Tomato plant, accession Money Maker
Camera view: bottom (45 deg); turntable rotation: 270 degrees
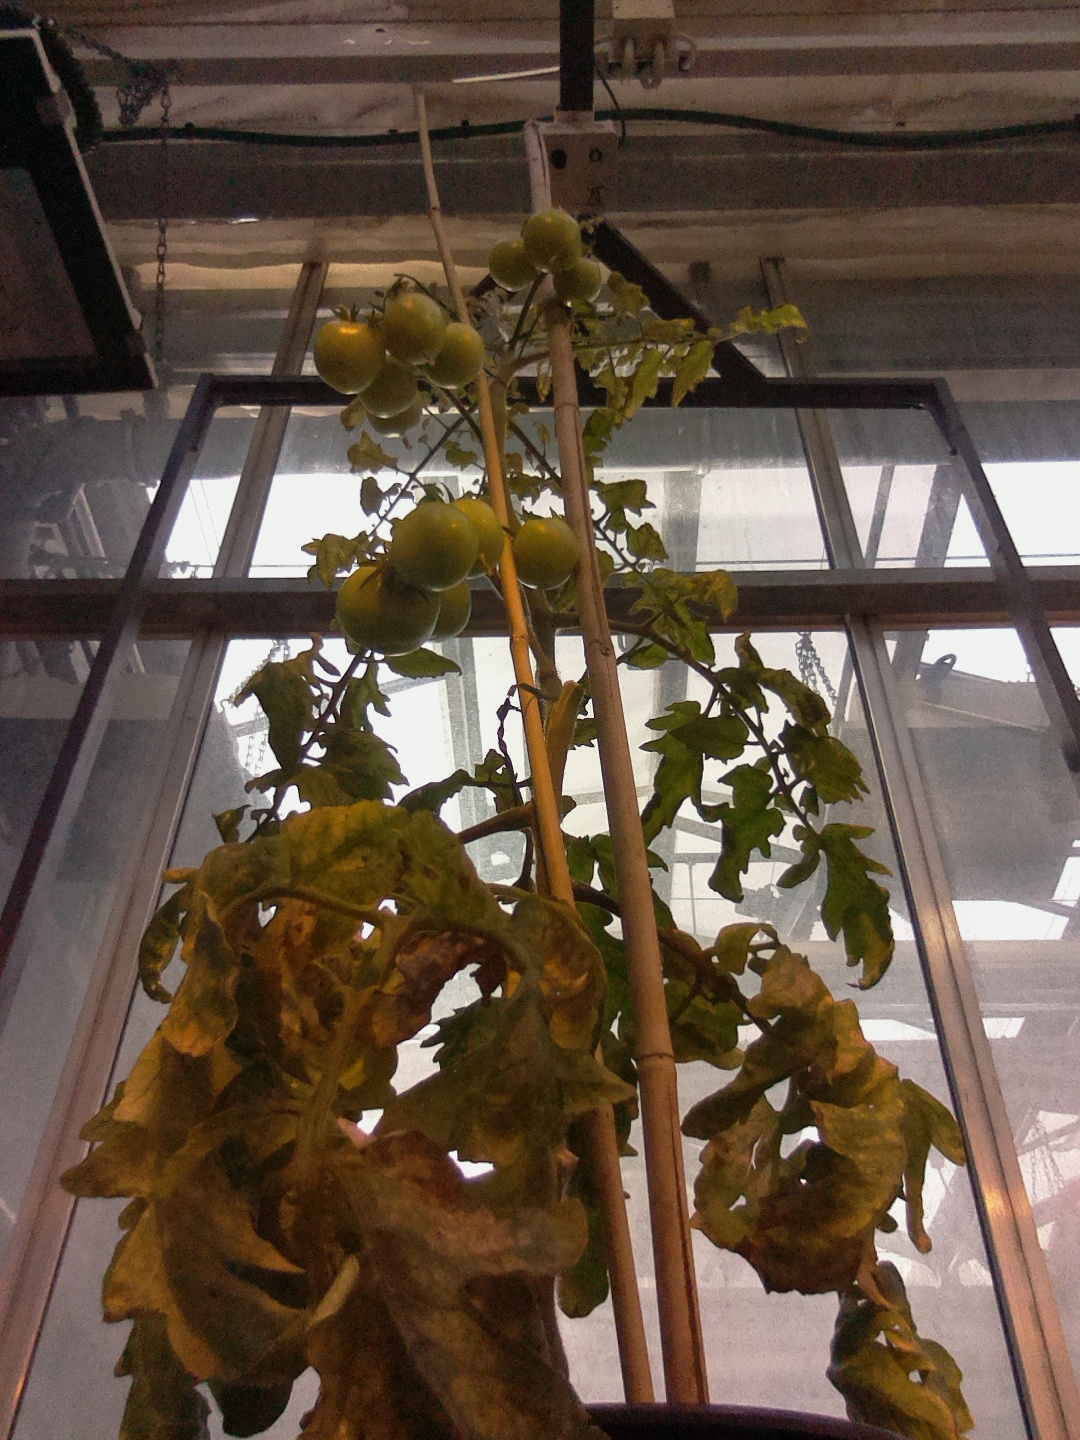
BBCH growth stage 76: 60%-70% of final fruit size